Countershading

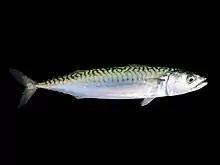
The mackerel, "Scomber scombrus", like many pelagic fish, is dark above, pale below, camouflaging it against the ocean depths and the bright surface.

A completely different function of animal (and military vehicle) coloration is to camouflage the top and bottom surfaces differently, to match their backgrounds below and above respectively. This was noted, for example, by Frank Evers Beddard in 1892: